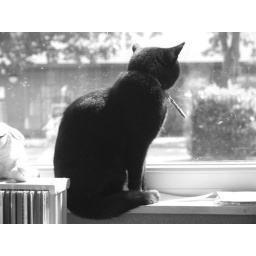
Our cat loves sitting in the window and watching all that goes on outside a constant presence throughout the day...